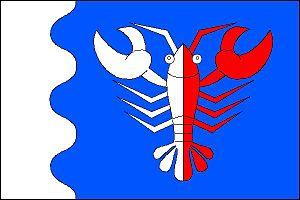
Kostelany nad Moravou est une commune du district d'Uherské Hradiště, dans la région de Zlín, en Tchéquie. Sa population s'élevait à 915 habitants en 2018.